Nick Piantanida

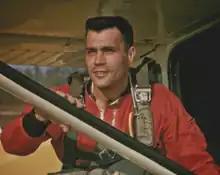
Piantanida in 1966

Nicholas John Piantanida (August 15, 1932 – August 29, 1966) was an American amateur parachute jumper who reached 123,500 feet (37,600 meters; 23.39 miles) with his "Strato Jump II" balloon on February 2, 1966, flying a crewed balloon higher than anyone before, a record that stood until Felix Baumgartner's flight on October 14, 2012.